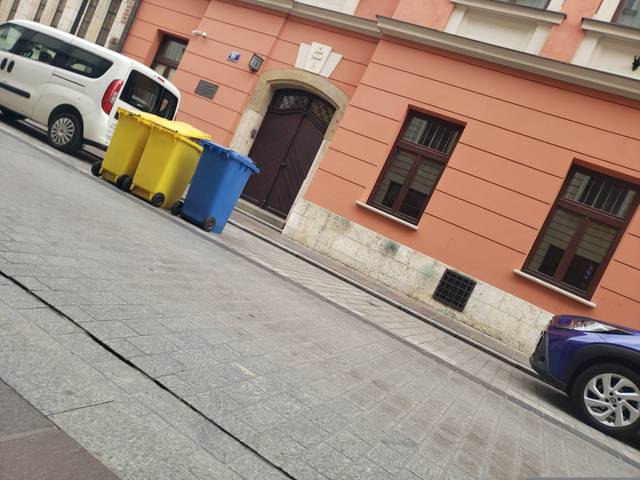
Region: Poland
Coordinates: 50.062, 19.941